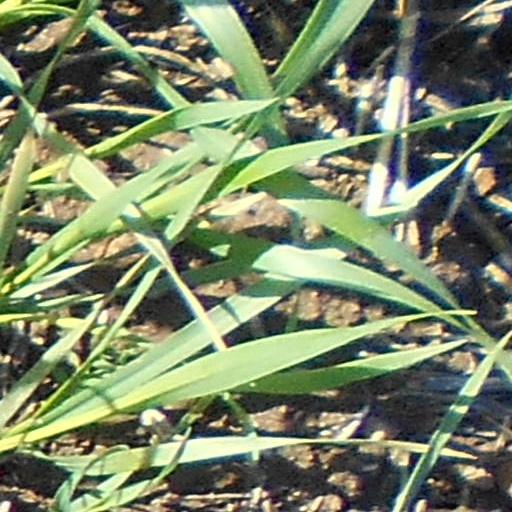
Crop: wheat